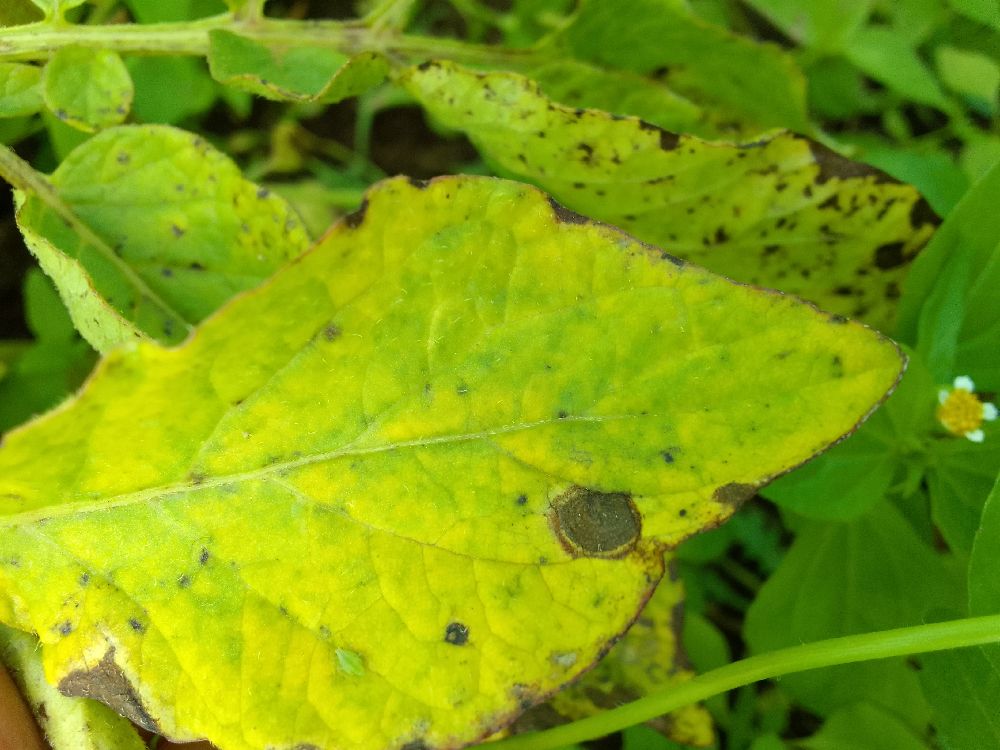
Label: Early blight